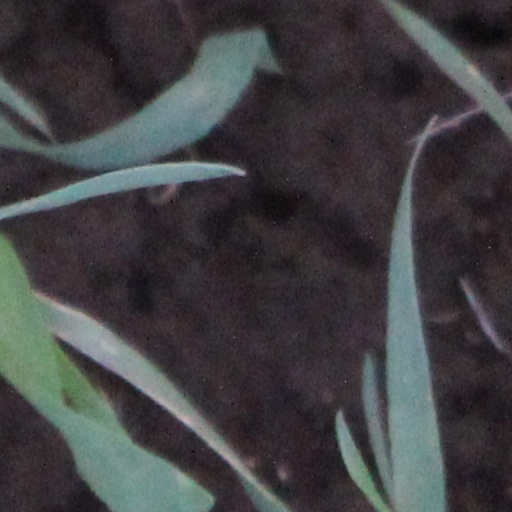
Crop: wheat